Mataura

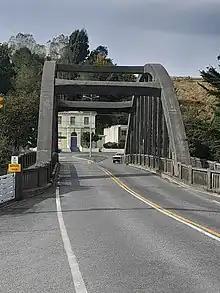
Mataura road bridge (2023)

By the 1930s the narrowness of the bridge which restricted travel to one direction at a time and its light construction had become inadequate for the increasing traffic and heavy loads. As a result, a new bridge was constructed by the Ministry of Works immediately upstream of the suspension bridge (which was subsequently demolished) and opened in July 1939 by Bob Semple, the Minister of Works. It was a single span bow-arch reinforced concrete 53.8 metres (176 ft 6 inches) in length.